Amis des monuments rouennais

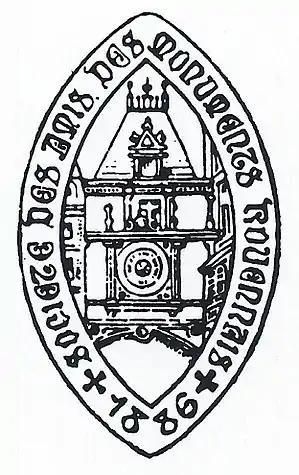
The AMR's logo.

The Amis des monuments rouennais (A.M.R.; "Friends of Rouen Monuments") or Société des amis des monuments rouennais ("Society of Friends of Rouen Monuments") is an association in the French city of Rouen, with the main aim of saving threatened historic buildings there. It was established in 1886 and is now based in the city's Hôtel des sociétés savantes at 190 rue Beauvoisine. In French law it is an 'association loi de 1901'.